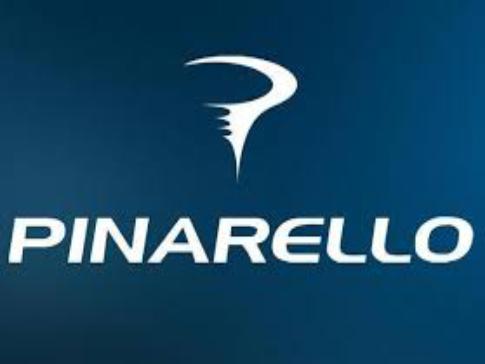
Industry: Transportation